Shattered (Canadian TV series)

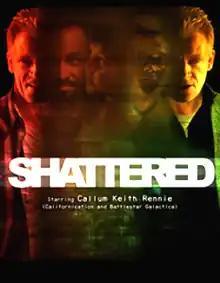
promotional poster

Shattered is a Canadian police procedural series created by Rick Drew. The main character (played by Callum Keith Rennie) is a tough, smart homicide detective in Vancouver who suffers from dissociative identity disorder, formerly known as multiple personality disorder.